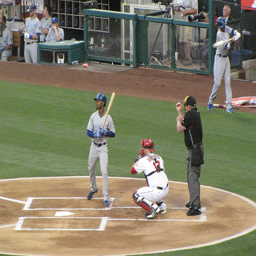
The baseball player is getting ready to bat.
a baseball player with a bat on the field
An umpire and a catcher standing behind a baseball player holding a bat on home plate.
A baseball player at the plate waiting for a pitch.
Baseball player preparing to hit ball at baseball game.